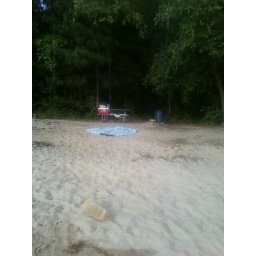
more toward the water lookin toward the table keep in mind this is the ONLY picnic table